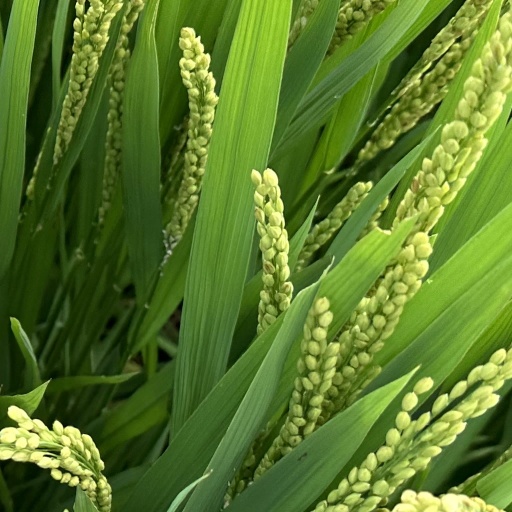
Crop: rice